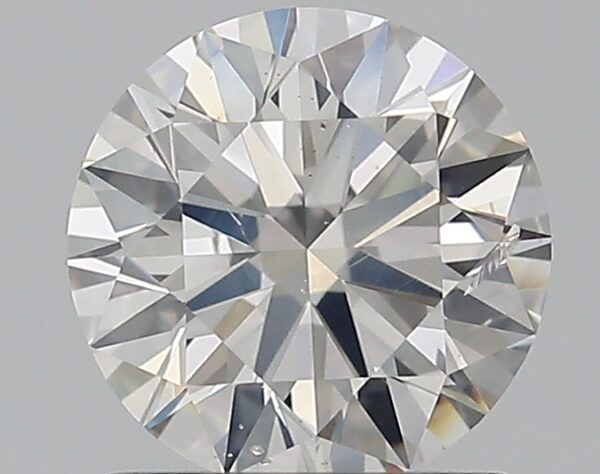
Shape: round
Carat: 1.01
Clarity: SI2
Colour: I
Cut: EX
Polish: EX
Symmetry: EX
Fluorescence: ST
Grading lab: GIA
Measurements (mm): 6.43 x 6.47 x 3.94